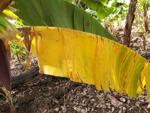
Label: xamthomonas